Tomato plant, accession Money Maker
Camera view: vertical (180 deg); turntable rotation: 60 degrees
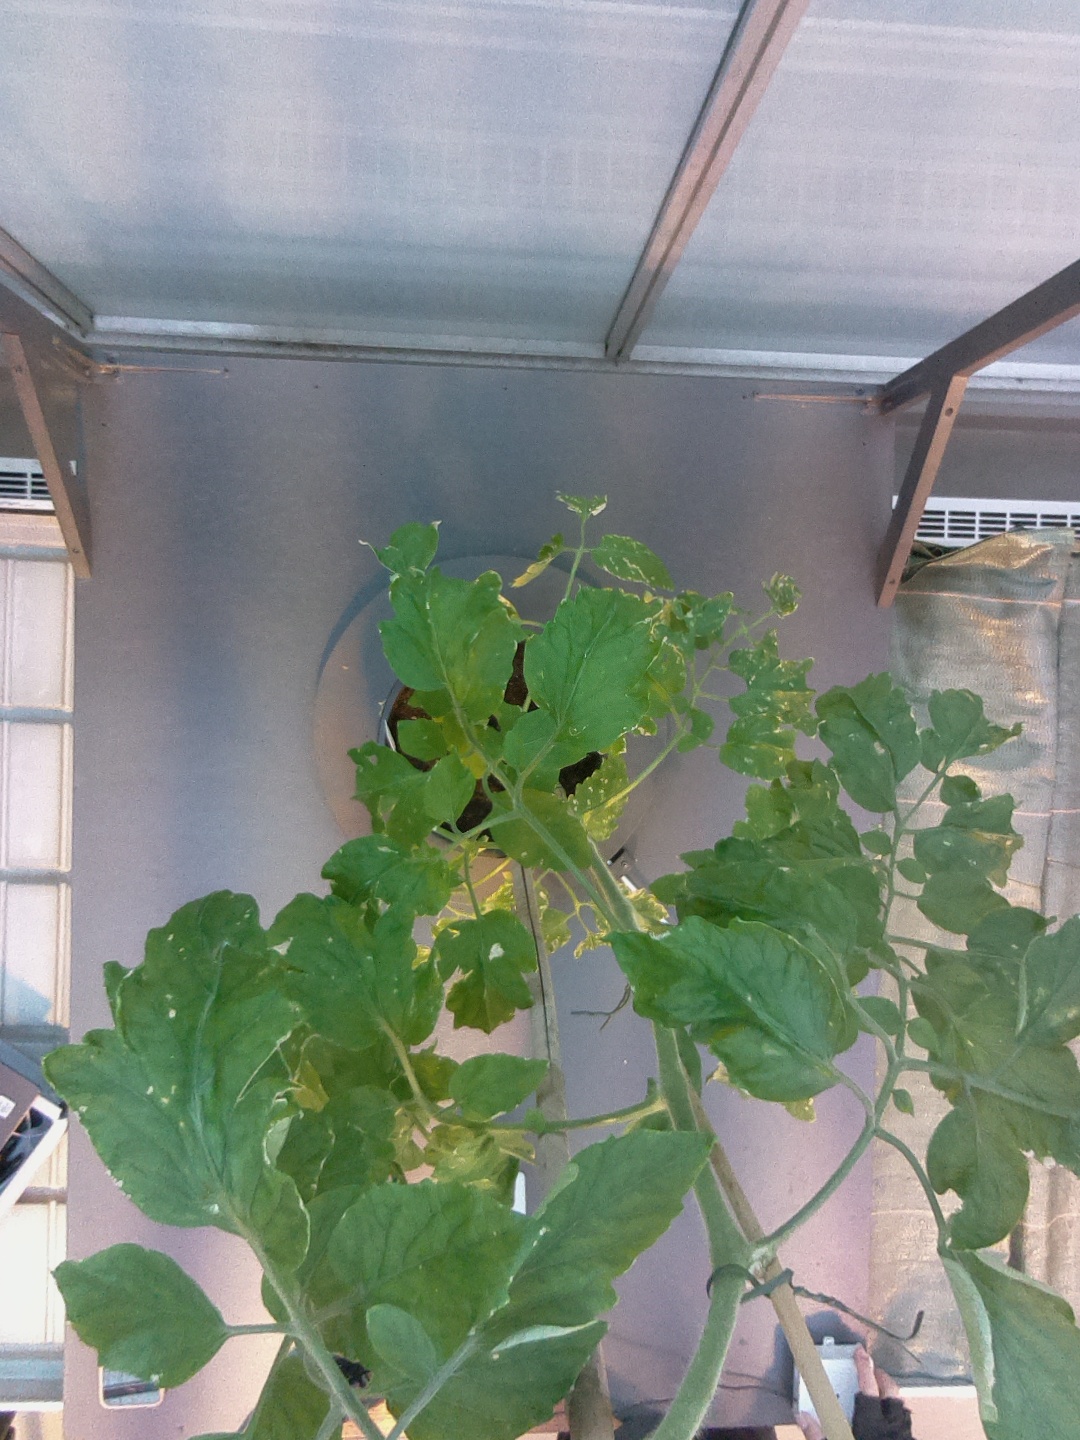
BBCH growth stage 75: 50%-60% of final fruit size